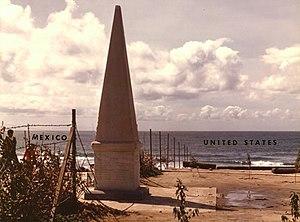
Ceci est la liste des lieux historiques inscrits sur le registre national dans le comté de San Diego en Californie.